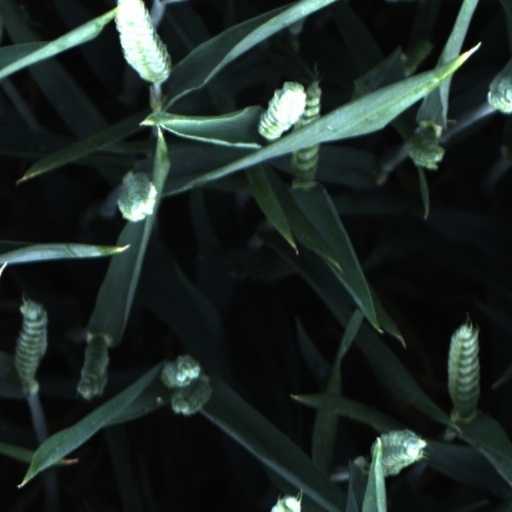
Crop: wheat